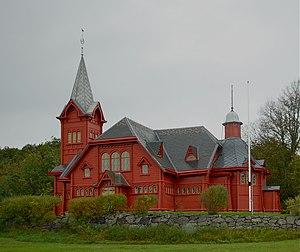
Hälleviksstrand est une localité suédoise de la commune d'Orust, située sur les rives du Skagerrak à environ 70 kilomètres au nord de Göteborg. C'est un village de pêcheurs, avec une population de 214 habitants en 2010.